Six moments musicaux (Rachmaninoff)

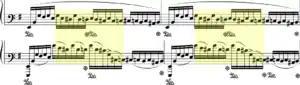

"Presto" is in ternary form with a coda. The piece begins with a "fortissimo" introduction with a thick texture in the left hand consisting of chromatic sextuplets. The melody is a "rising quasi-military" idea, interspersed between replications of the left hand figure, the mostly two-note melody being a strong unifying element. The middle section is a brief period of "pianissimo" falling figures in the right hand and rising scales in the left. The third section is marked "Più vivo" (more life) and is played even faster than the intro, = 112. At this point the piece develops a very thick texture, with the original left hand figure played in both hands in varying registers. The technique of rapidly changing the octave in which a melody is played, sometimes called "registral displacement", is used to present the figure in a more dramatic form that increases the intensity of the ending. The ending, a coda in "Prestissimo" (very quick), = 116, is a final, sweeping reiteration of the theme that closes in a heavy E minor chord, which revisits Rachmaninoff's preoccupation with bell sounds, prominent in his Piano Concerto No. 2 and Prelude in C minor (Op. 3, No. 2).